Describe the emotion expressed in this image:  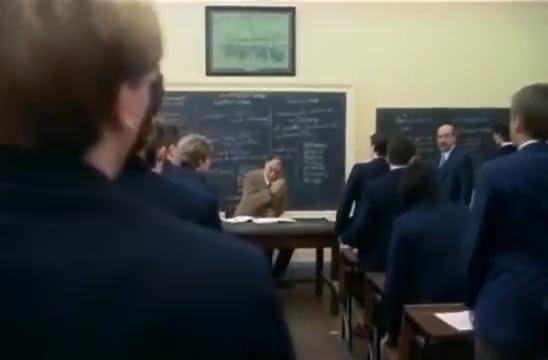
This person displays Fear, valence and arousal with low intensity.